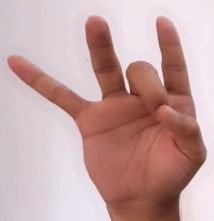
ASL sign: 8